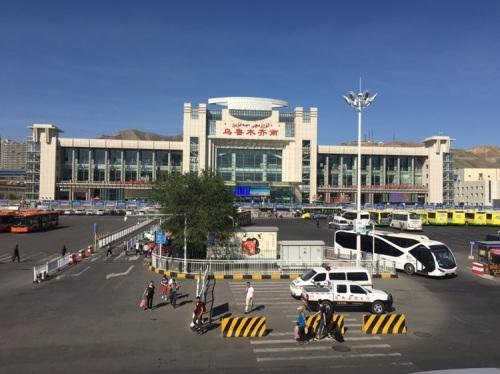
地标名称：乌鲁木齐南站
所在城市：乌鲁木齐市·沙依巴克区